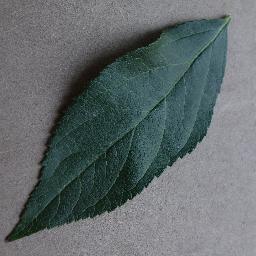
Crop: apple
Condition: healthy